Portuguese in Slovenia

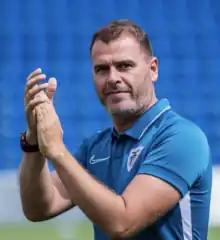
Football manager João Henriques, possibly the best known Portuguese expatriate in Slovenia

Portuguese in Slovenia are citizens and residents of Slovenia who are of Portuguese descent.